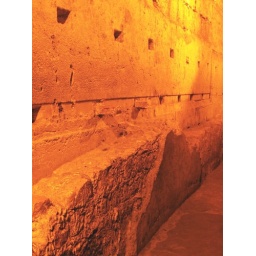
the lower stone is a cover-up surface designed to eliminate the existence of the western wall from Jewish eyes by the Romans